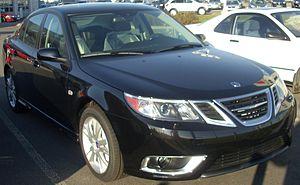
Le marché automobile français a progressé de 3,2 % en 2007 avec 2 064 543 véhicules vendus.